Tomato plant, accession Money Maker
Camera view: vertical (180 deg); turntable rotation: 330 degrees
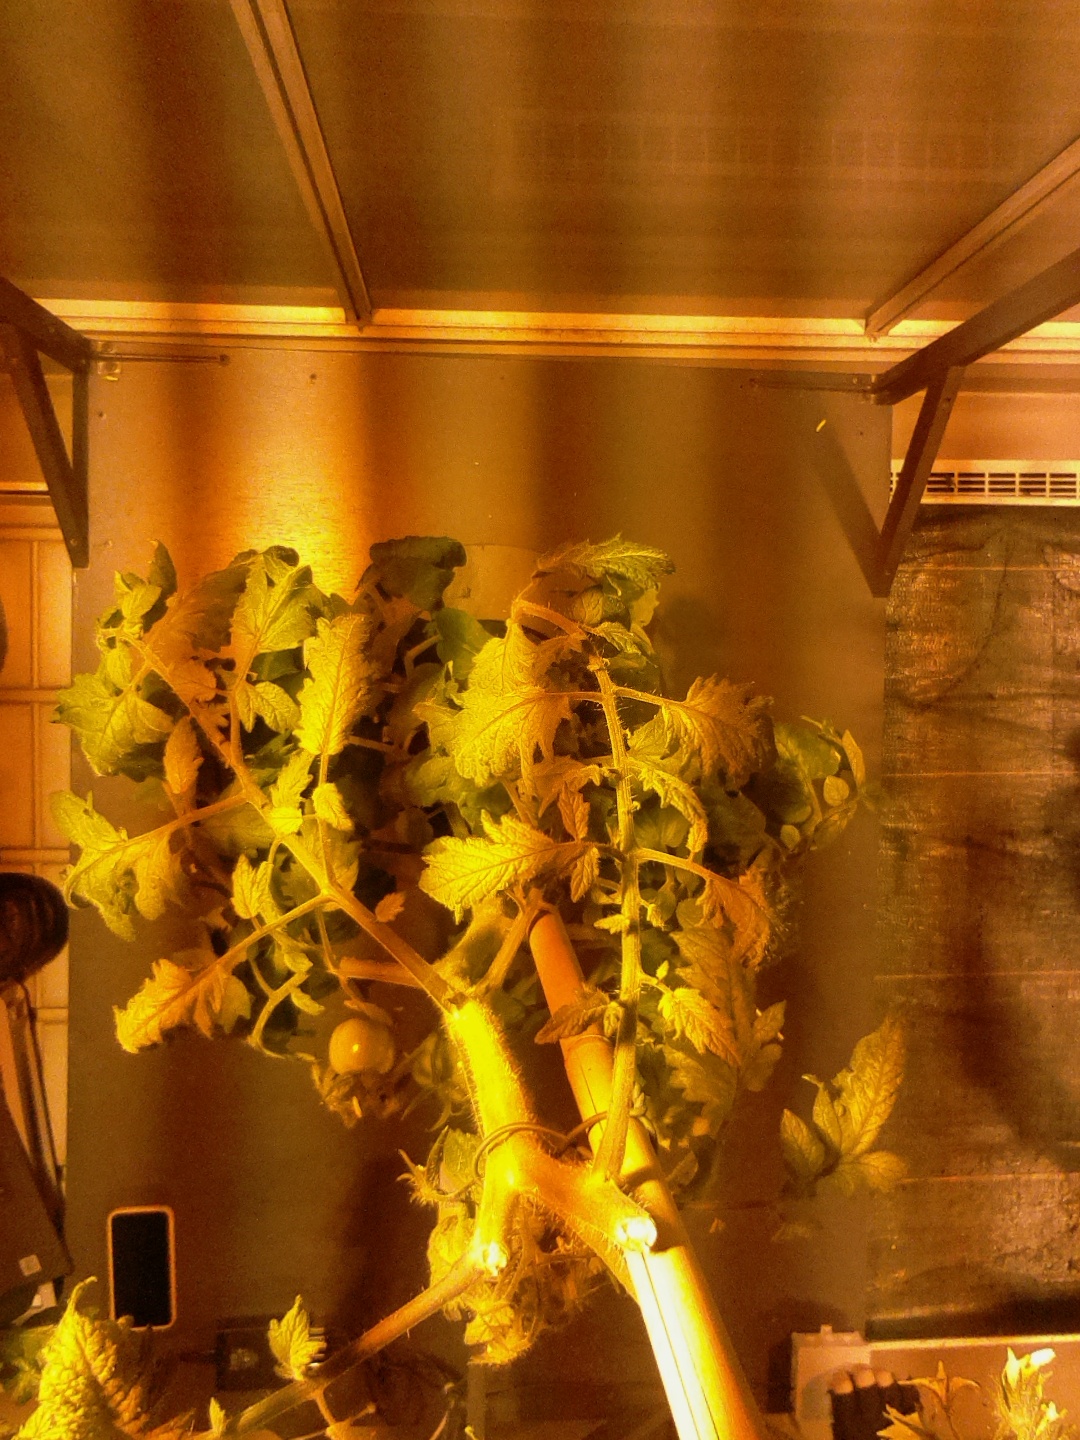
BBCH growth stage 75: 50%-60% of final fruit size